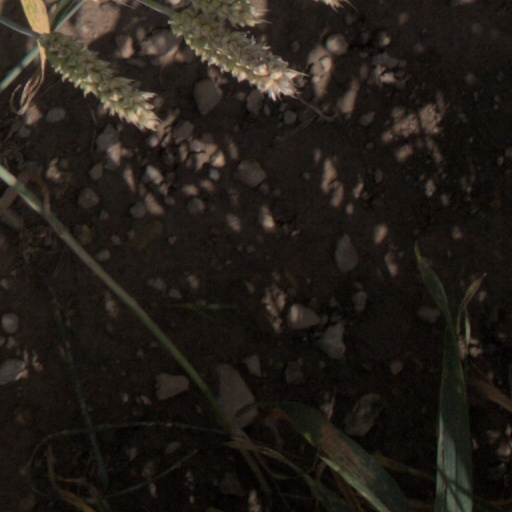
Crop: wheat